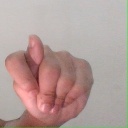
अक्षर: ट